Lead

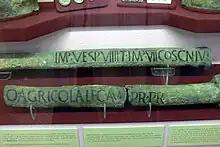
Ancient pipes in a museum case

Lead tablets were commonly used as a material for letters. Lead coffins, cast in flat sand forms and with interchangeable motifs to suit the faith of the deceased, were used in ancient Judea. Lead was used to make sling bullets from the 5th century BC. In Roman times, lead sling bullets were amply used, and were effective at a distance of between 100 and 150 meters. The Balearic slingers, used as mercenaries in Carthaginian and Roman armies, were famous for their shooting distance and accuracy.